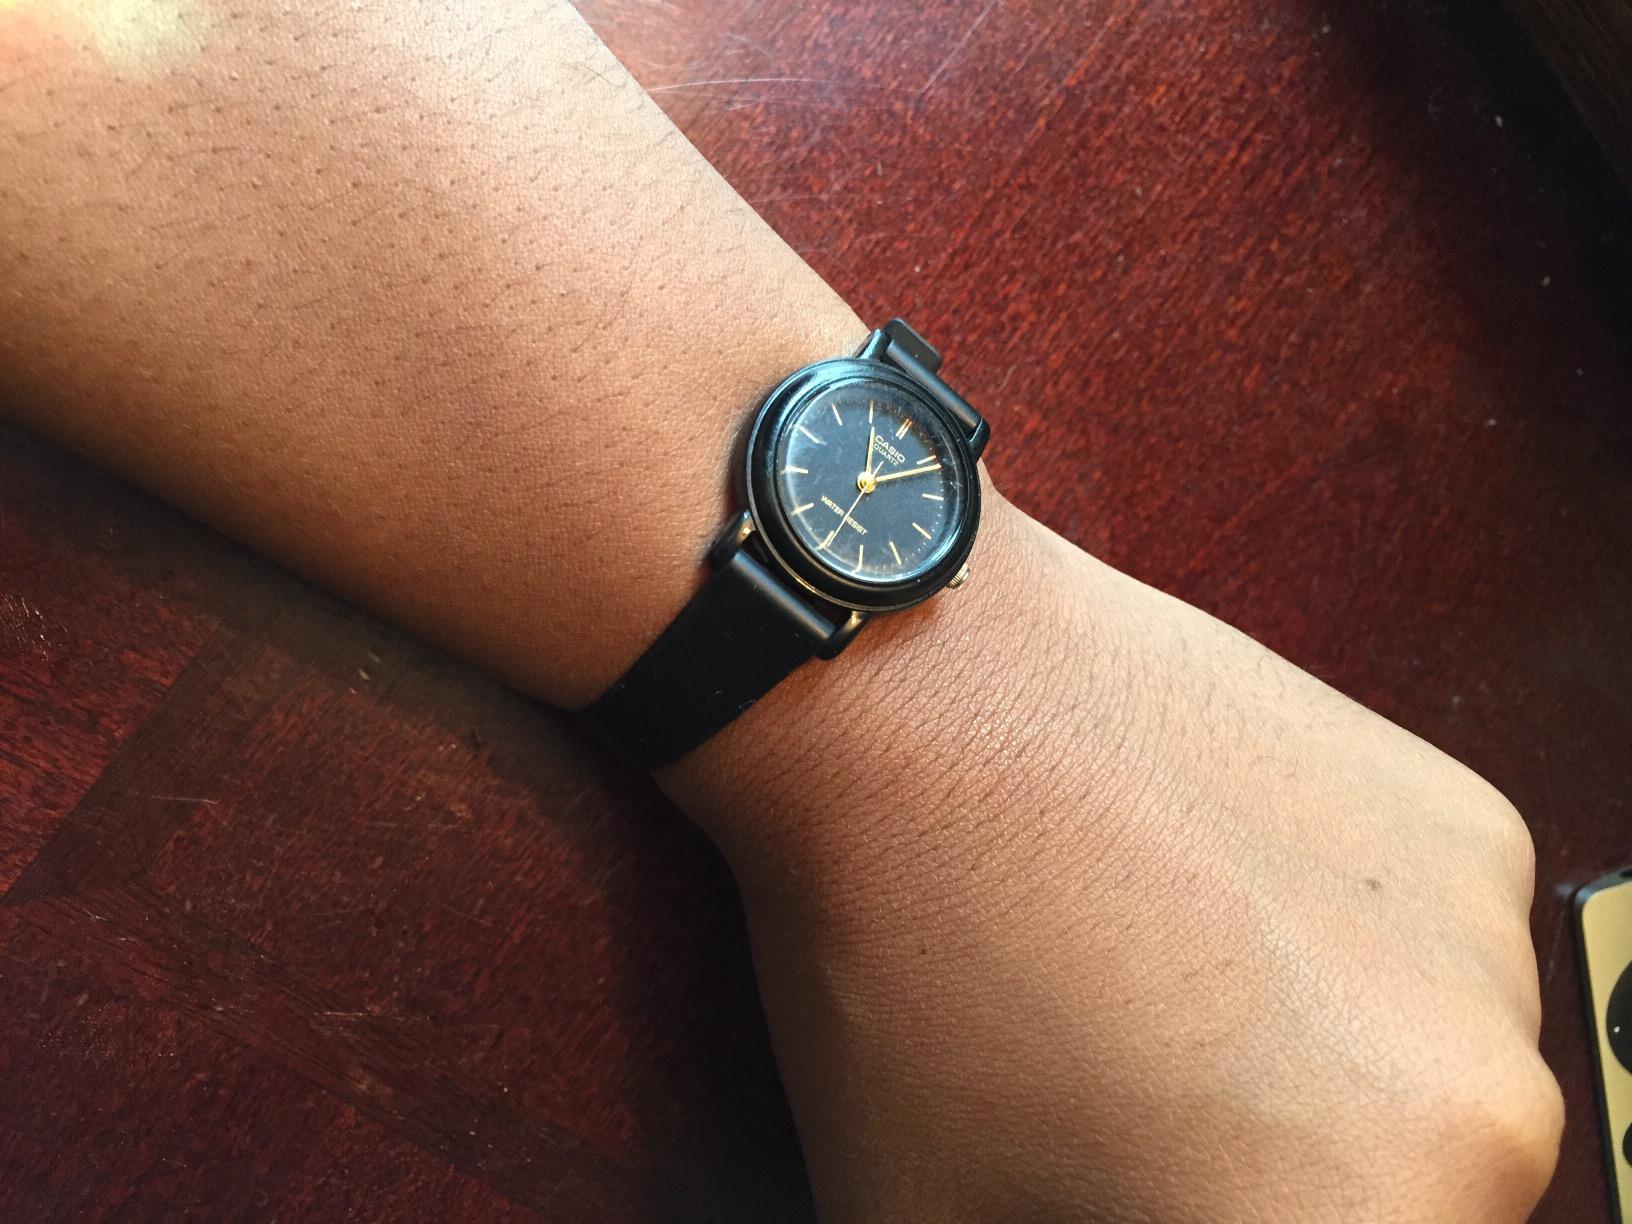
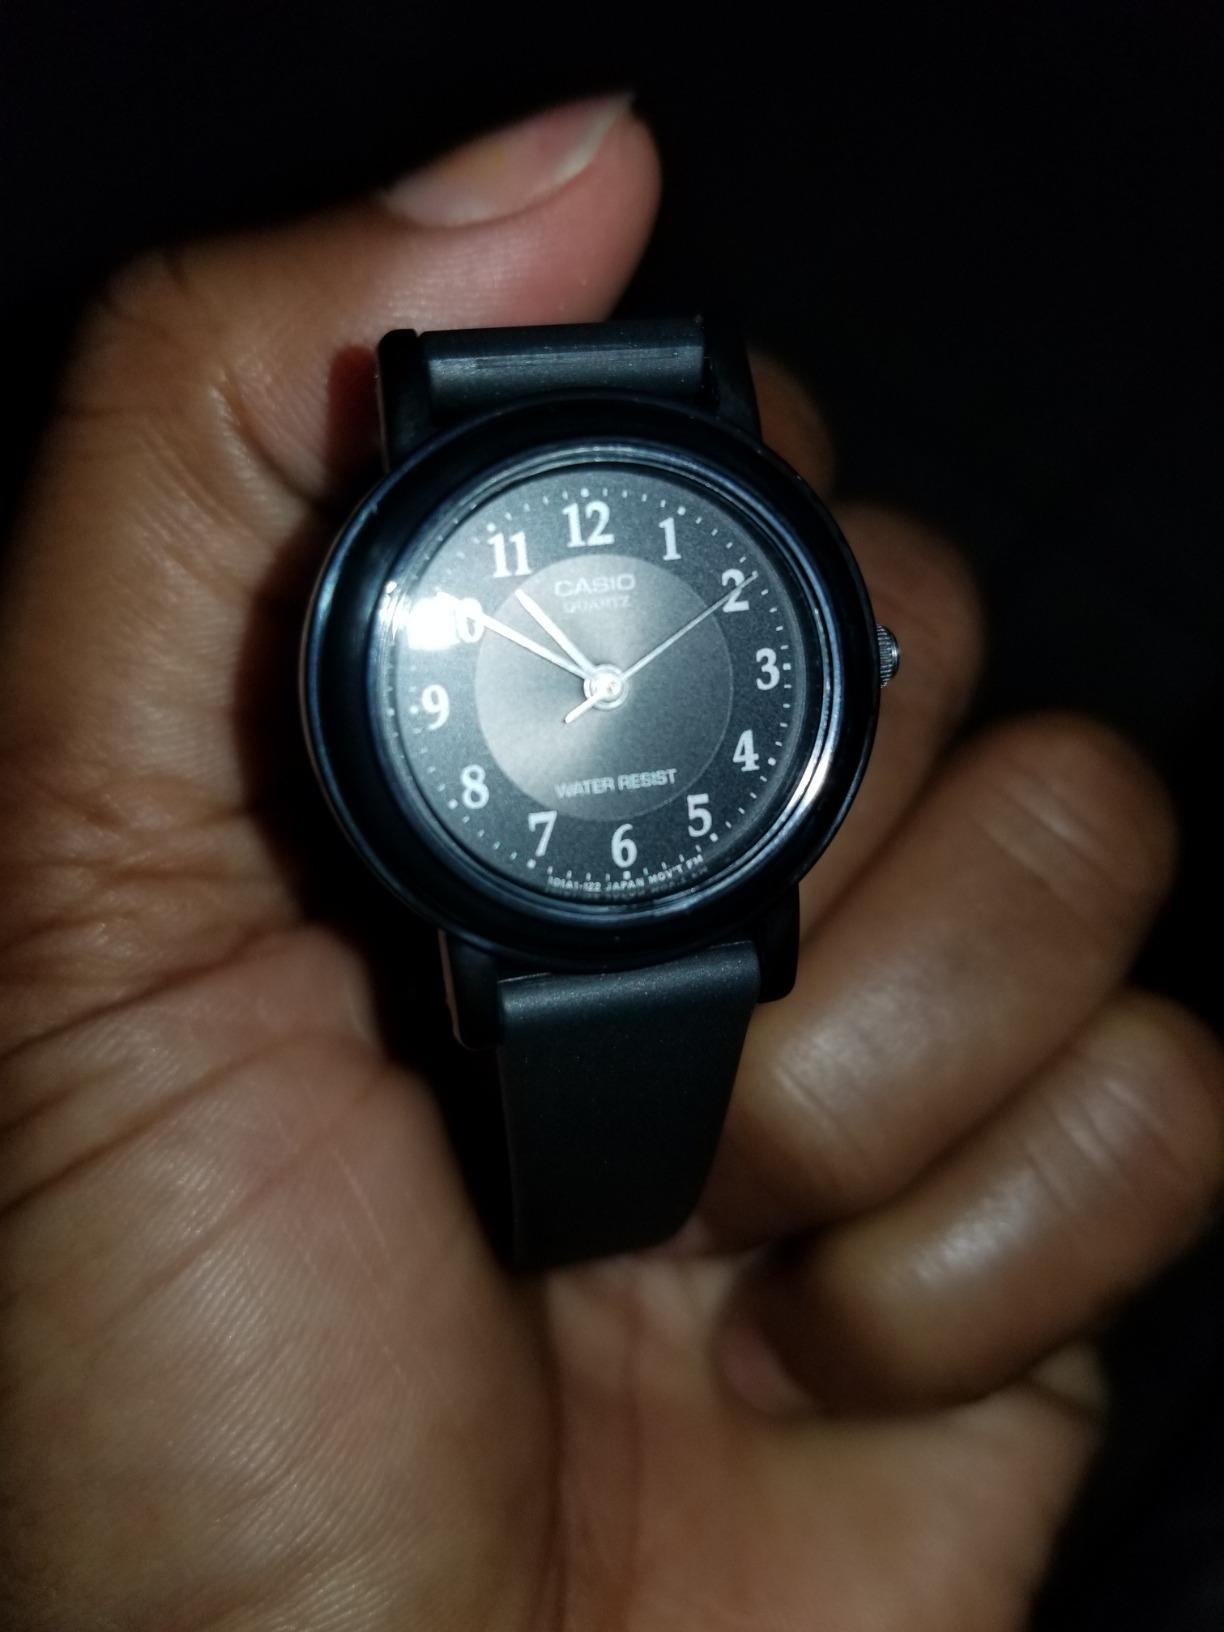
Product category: accessories_watch
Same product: no